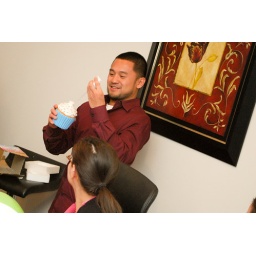
Mike's white elephant winnings. He now goes by the nickname &amp;quot;Cupcake.&amp;quot;